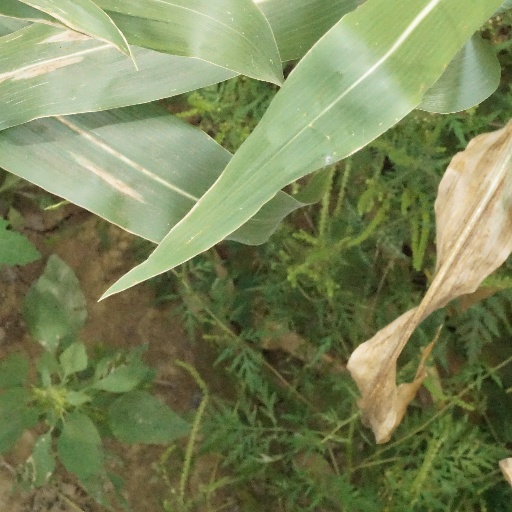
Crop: maize; corn